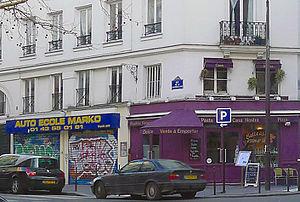
Rue de la Fontaine-au-Roi - Paris XI
La chronologie des attentats du 13 novembre 2015 en France et de leurs conséquences retrace la préparation des attaques, déroulement des attentats proprement dits puis, mois par mois, les avancées de l'enquête et des différentes conséquences tant au niveau national que sur le plan international.